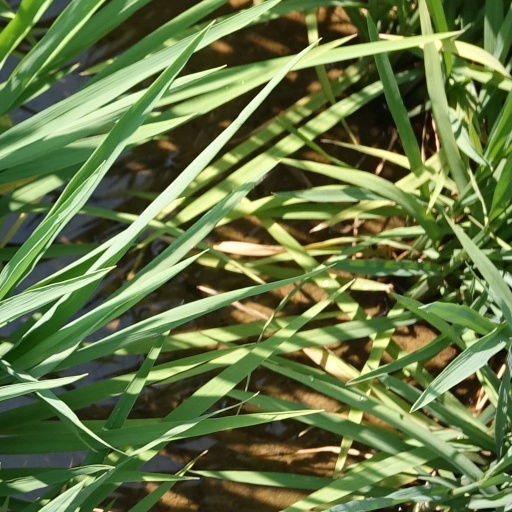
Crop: rice